Franz Aepinus

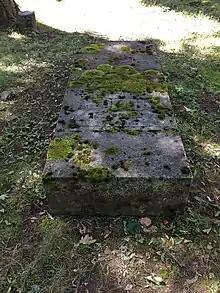
Aepinus gravestone in Raadi cemetery, Tartu, Estonia

Aepinus was the first to show that a theory of action at a distance for electricity provides simple explanation for experimental findings now known as electrostatic induction, laying the foundations for electrostatics His theory resembled Newton's approach to gravity in that it relied on unexplained action at a distance; also like Newton Aepinus believed that the transmission of force required contact. These seeming contradictions reflect the modern scientific concept of approximate models of physical phenomena.